Capture of Oppy Wood

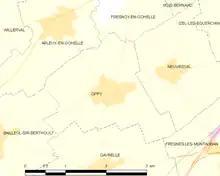

A corps conference was held on 30 April, at which the tired state of the 2nd Division was discussed but it was still required to participate in the attack. A composite brigade was formed from the survivors of the three brigades. Three field artillery brigades, corps and army heavy artillery were arranged in support of the composite brigade and the 1st Canadian Brigade was to attack on the northern flank. The 63rd (Royal Naval) Division took over the line from the 31st Division and the right flank sector of the 5th Division on The division sapped forward down the long slope from the old German Fampoux–Farbus Switch Line, which had become the British "army" line of resistance, by driving forward sap heads and listening posts which were linked laterally overnight. Before the attack, Fresnoy was subjected to an incendiary bombardment by Livens Projectors as a diversion.